Sky position (RA, Dec in degrees): 139.477, 7.443
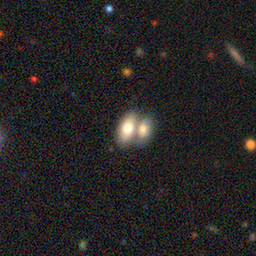
Galaxy morphology: Merging Galaxies